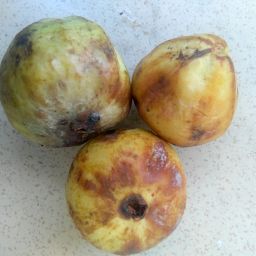
Fruit: Guava
Quality: Bad